Hinterland energy in Guyana

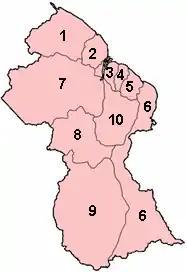
Regions of Guyana

No public records exist on private solar home systems in use in Guyana. However, several development projects have comprising solar home system (SHS) installations or portable systems (Pico-PV) for small lights etc. have been carried out in Hinterland villages. These projects typically use a "one size fits all" approach to serve a large number of beneficiaries. Solar systems for community use or specific consumers are generally larger in size, and designed specifically to meet the electric load.